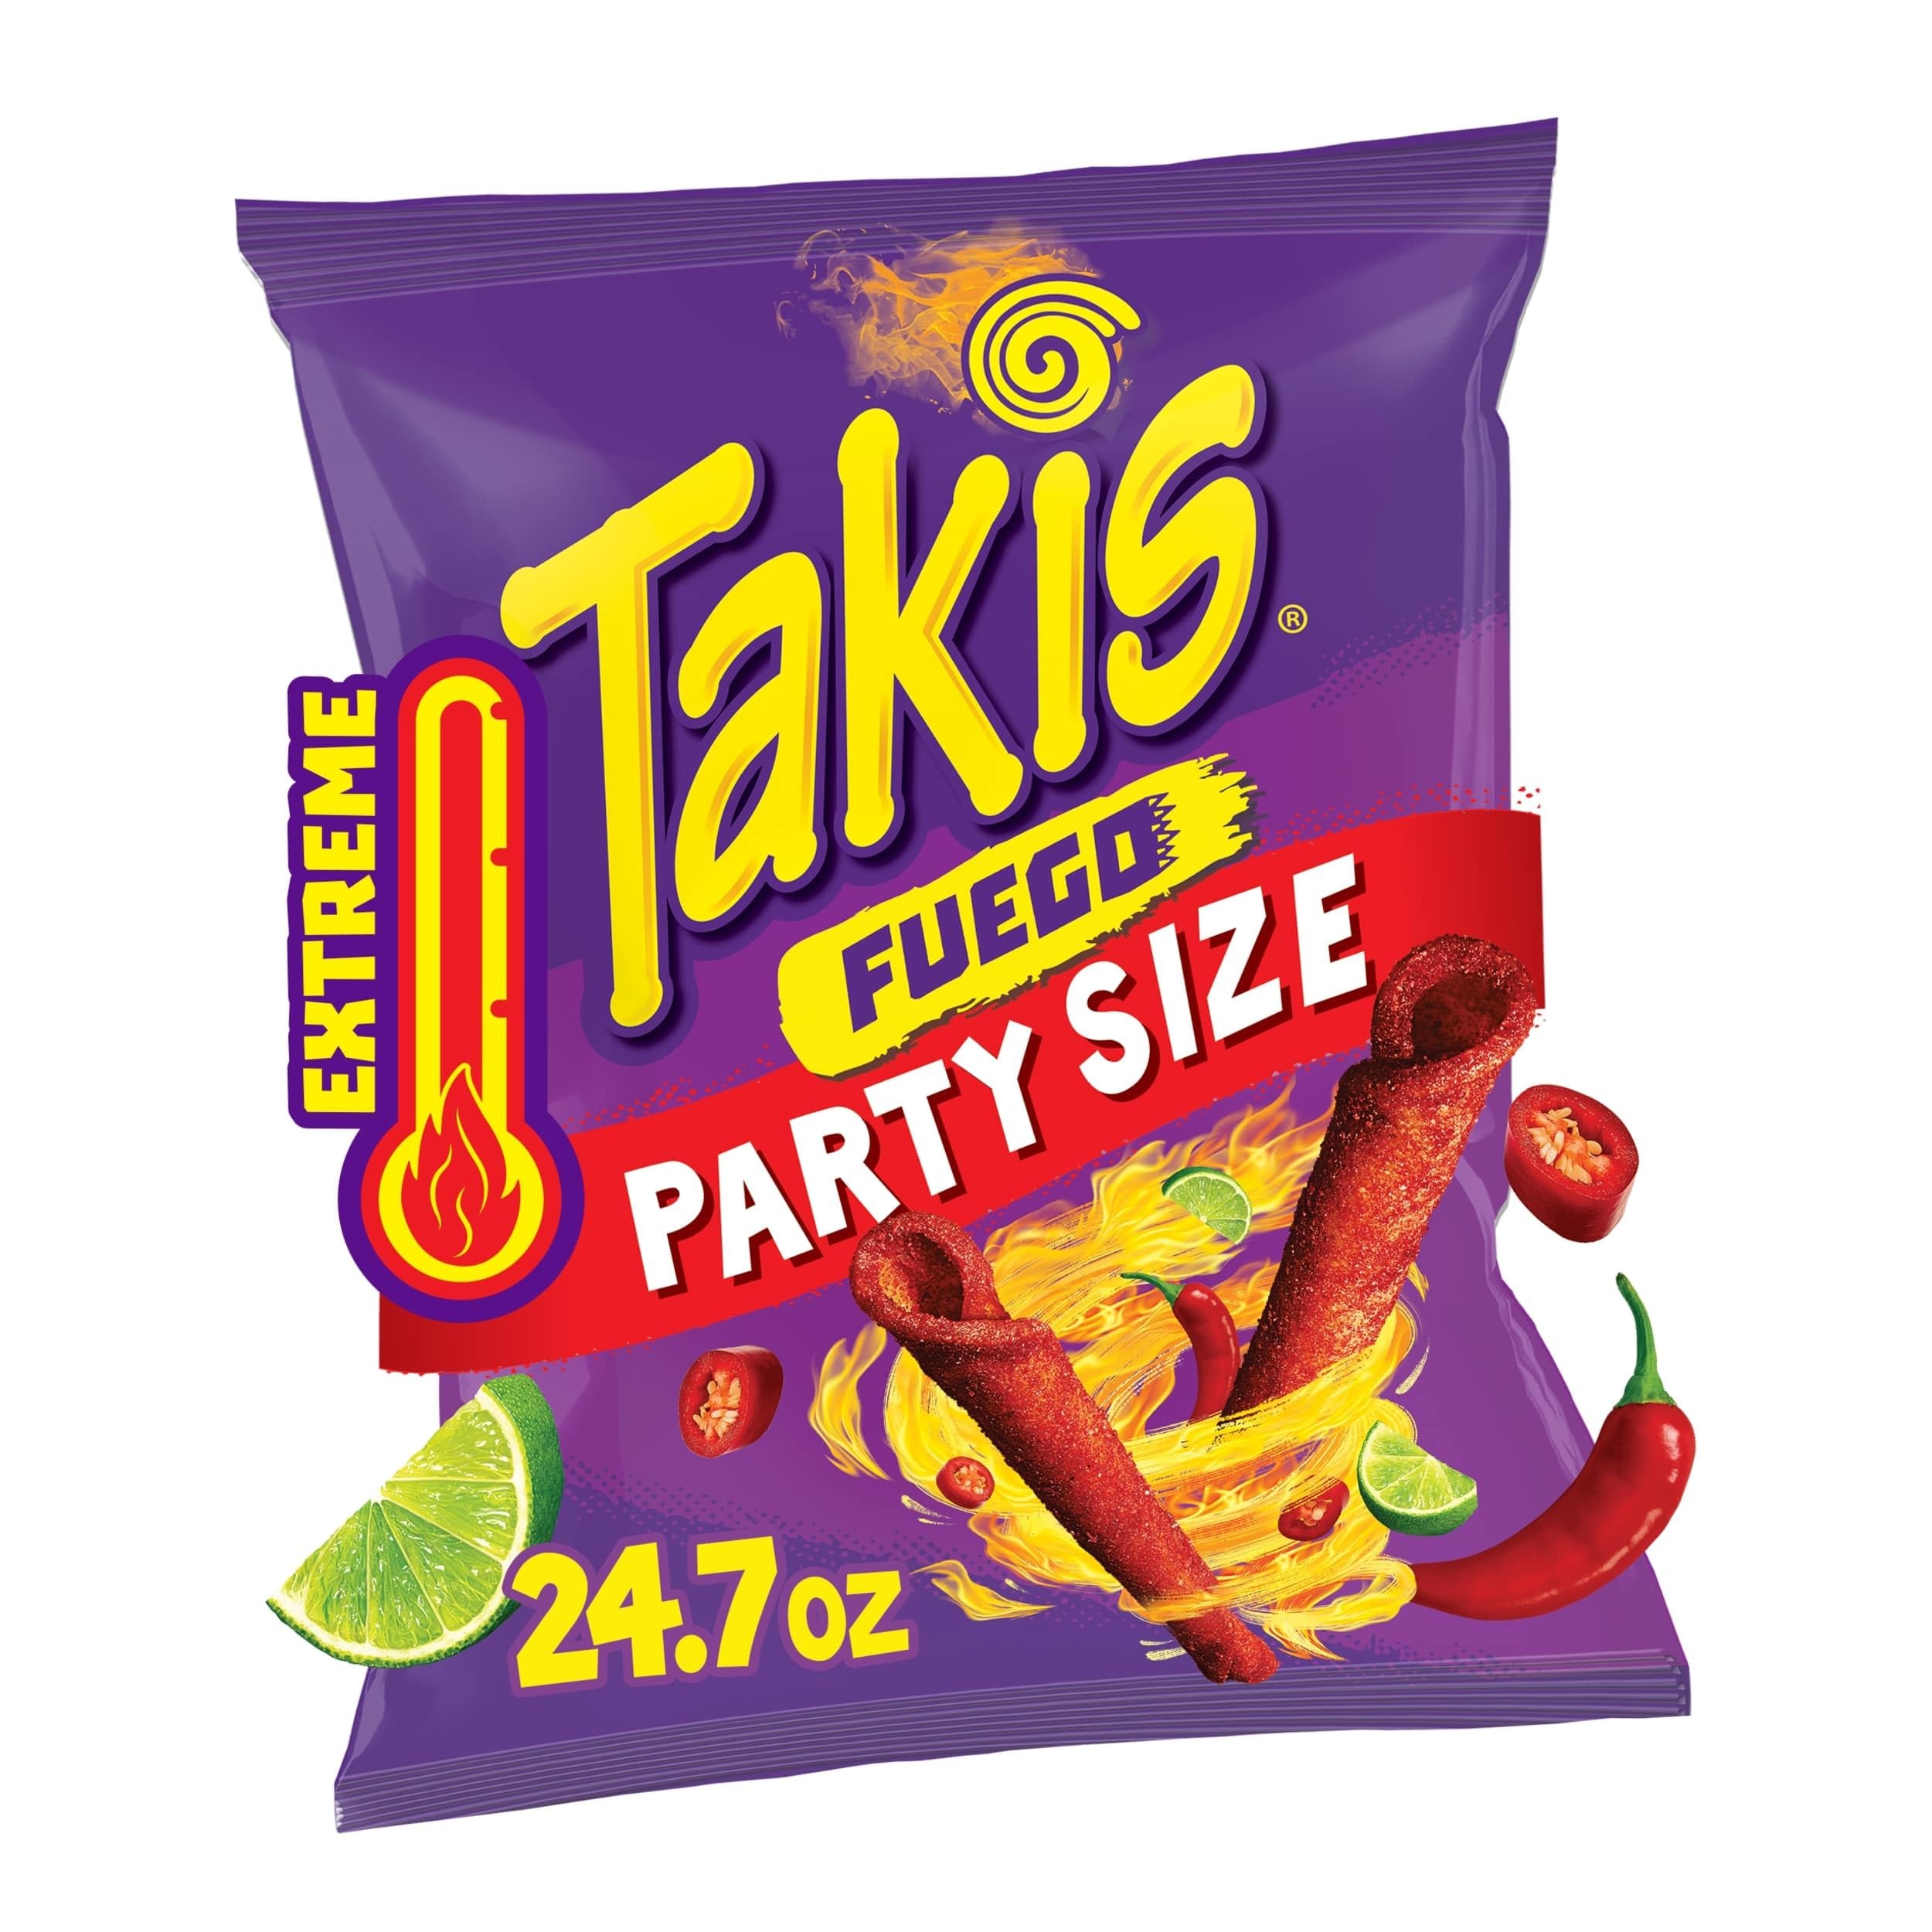
Item Name: Takis Rolls Fuego 24.7 oz
Bullet Point 1: Takis; Face the Intensity
Bullet Point 2: Fiery chile pepper with a cool hit of lime
Bullet Point 3: Crunchy rolled corn tortilla chips
Bullet Point 4: Rolled corn tortilla crunches and doesn't crack
Value: 24.7
Unit: oz

Price: 5.88